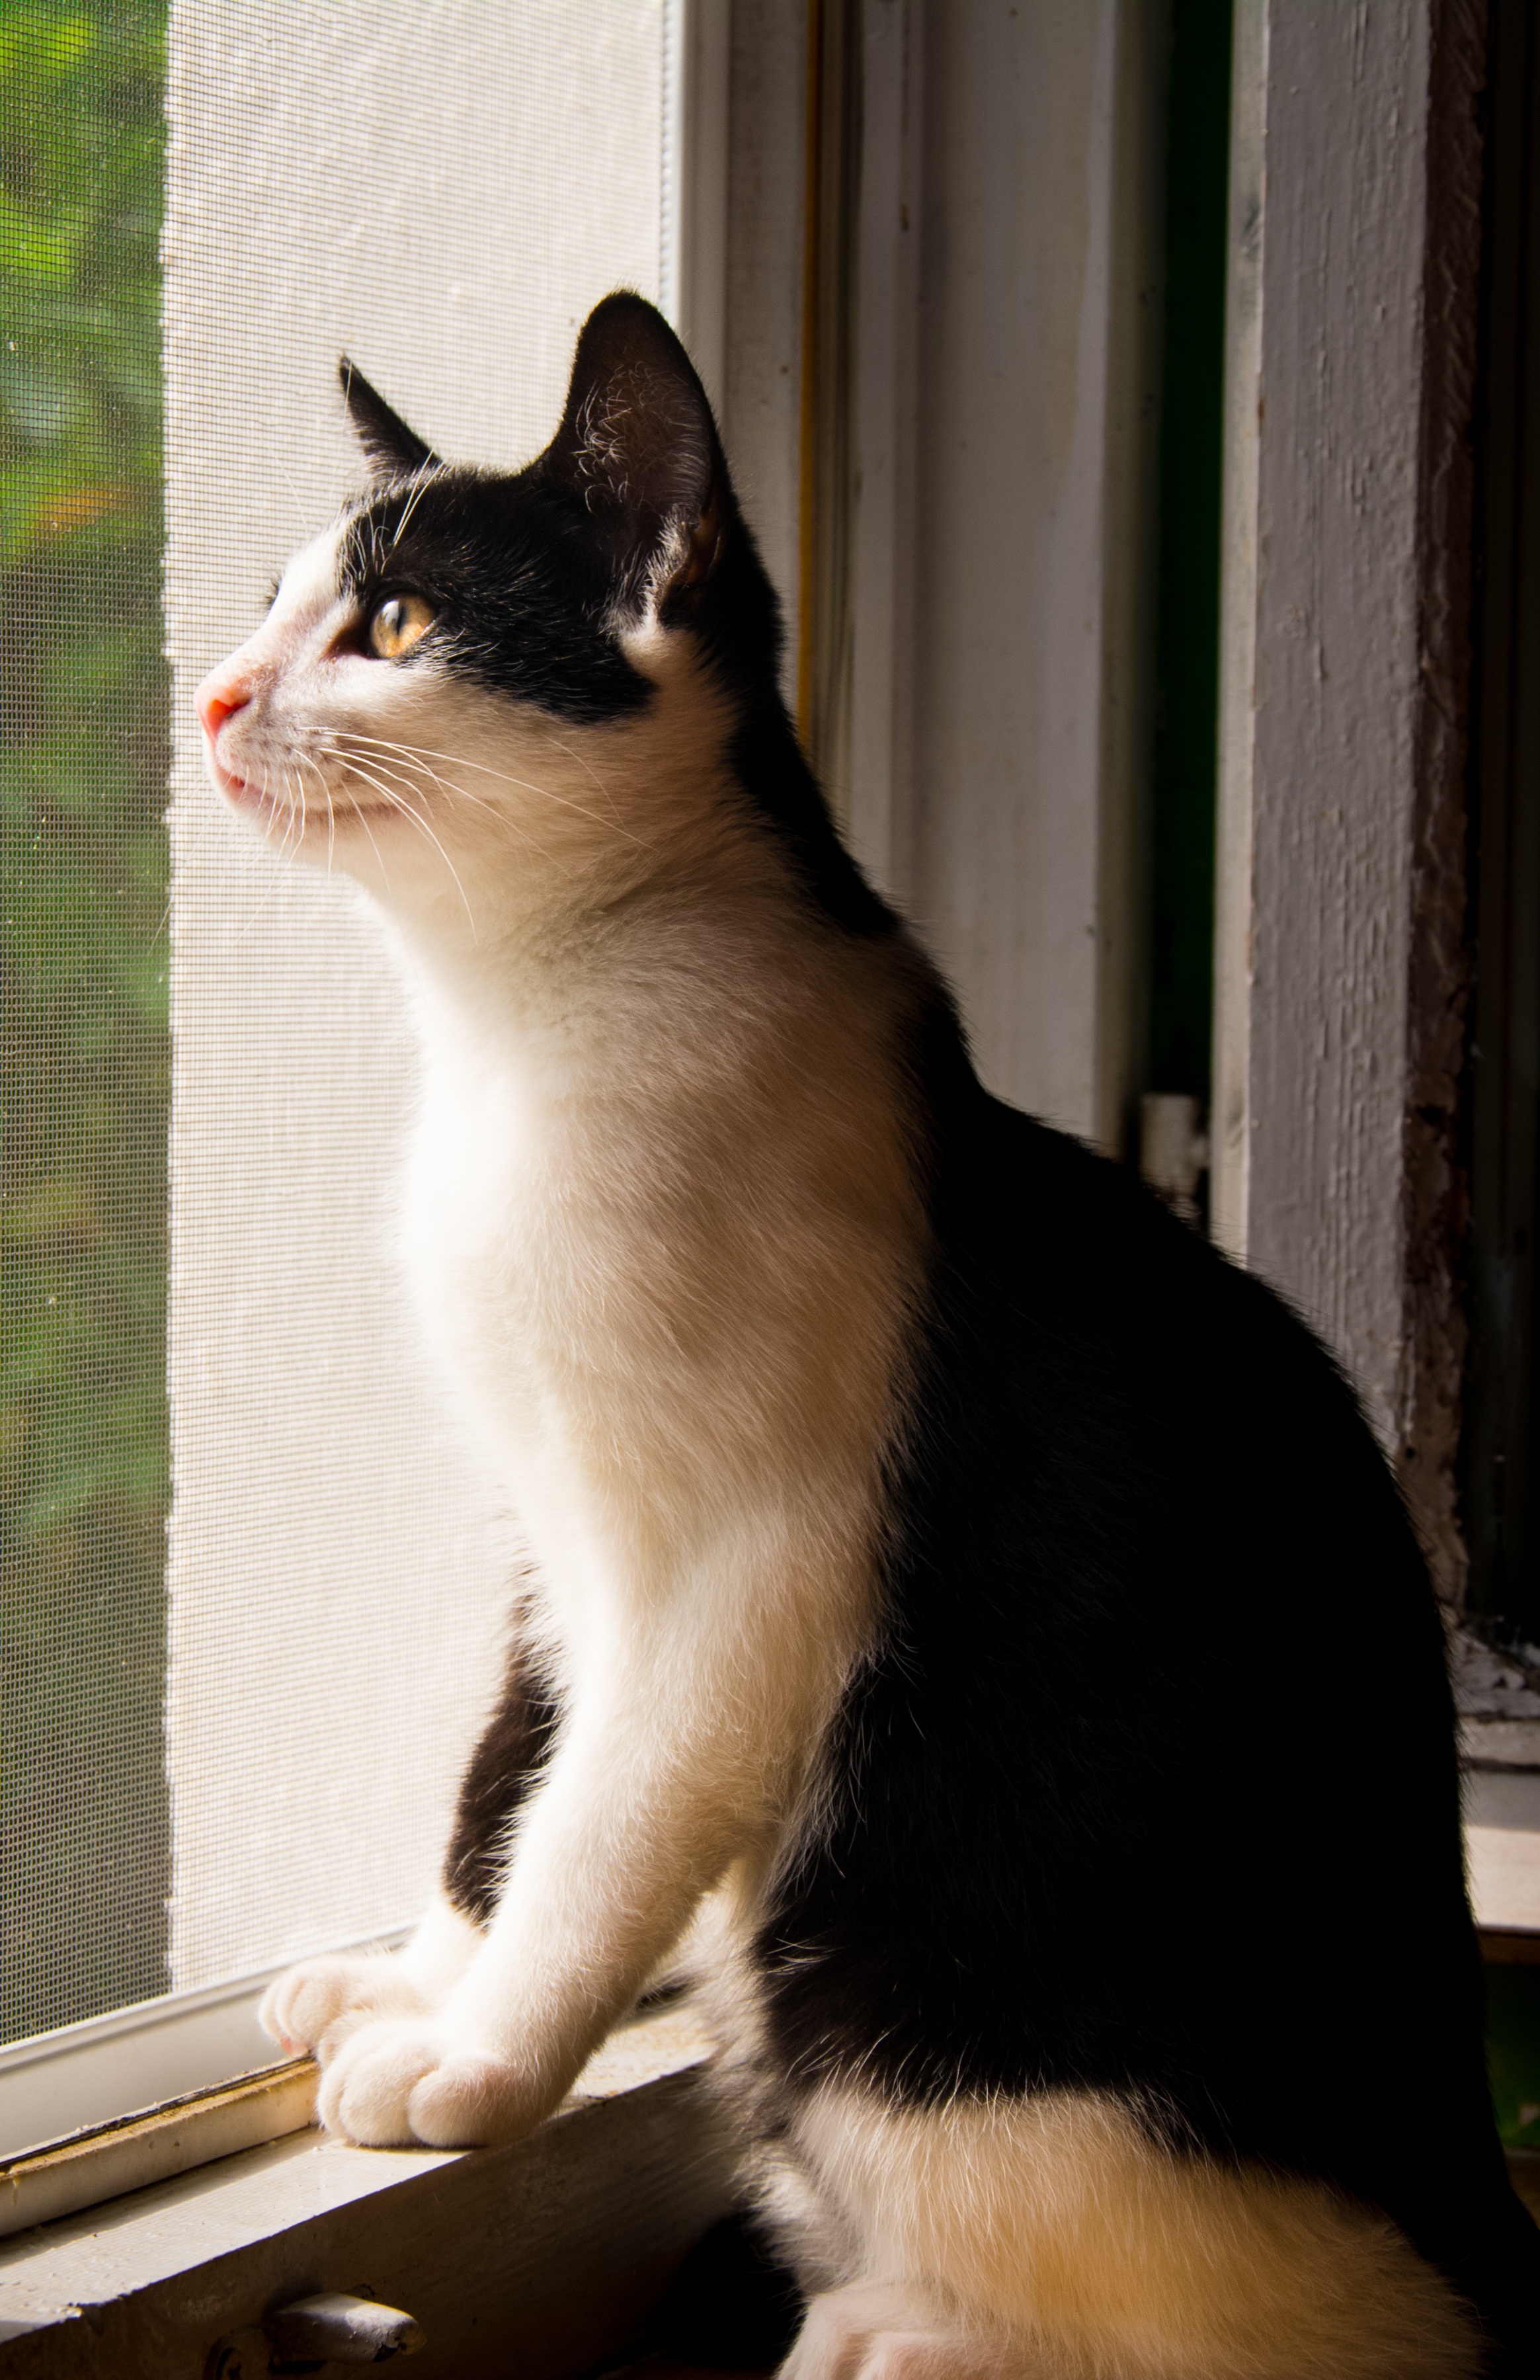
black and white, fluffy, kitten, cat, mammal, black, mustache, nose, whiskers, kitty, animals, vertebrate, tomcat, domestic cat, a young kitten, a normal cat, cat's eyes, black and white cat, cat staring, cat sleeps, little kitty, sitting cat, sleepy cat, small to medium sized cats, cat like mammal, domestic short haired cat